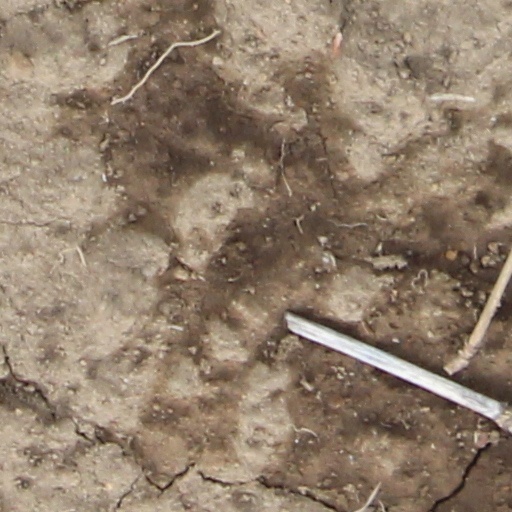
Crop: wheat